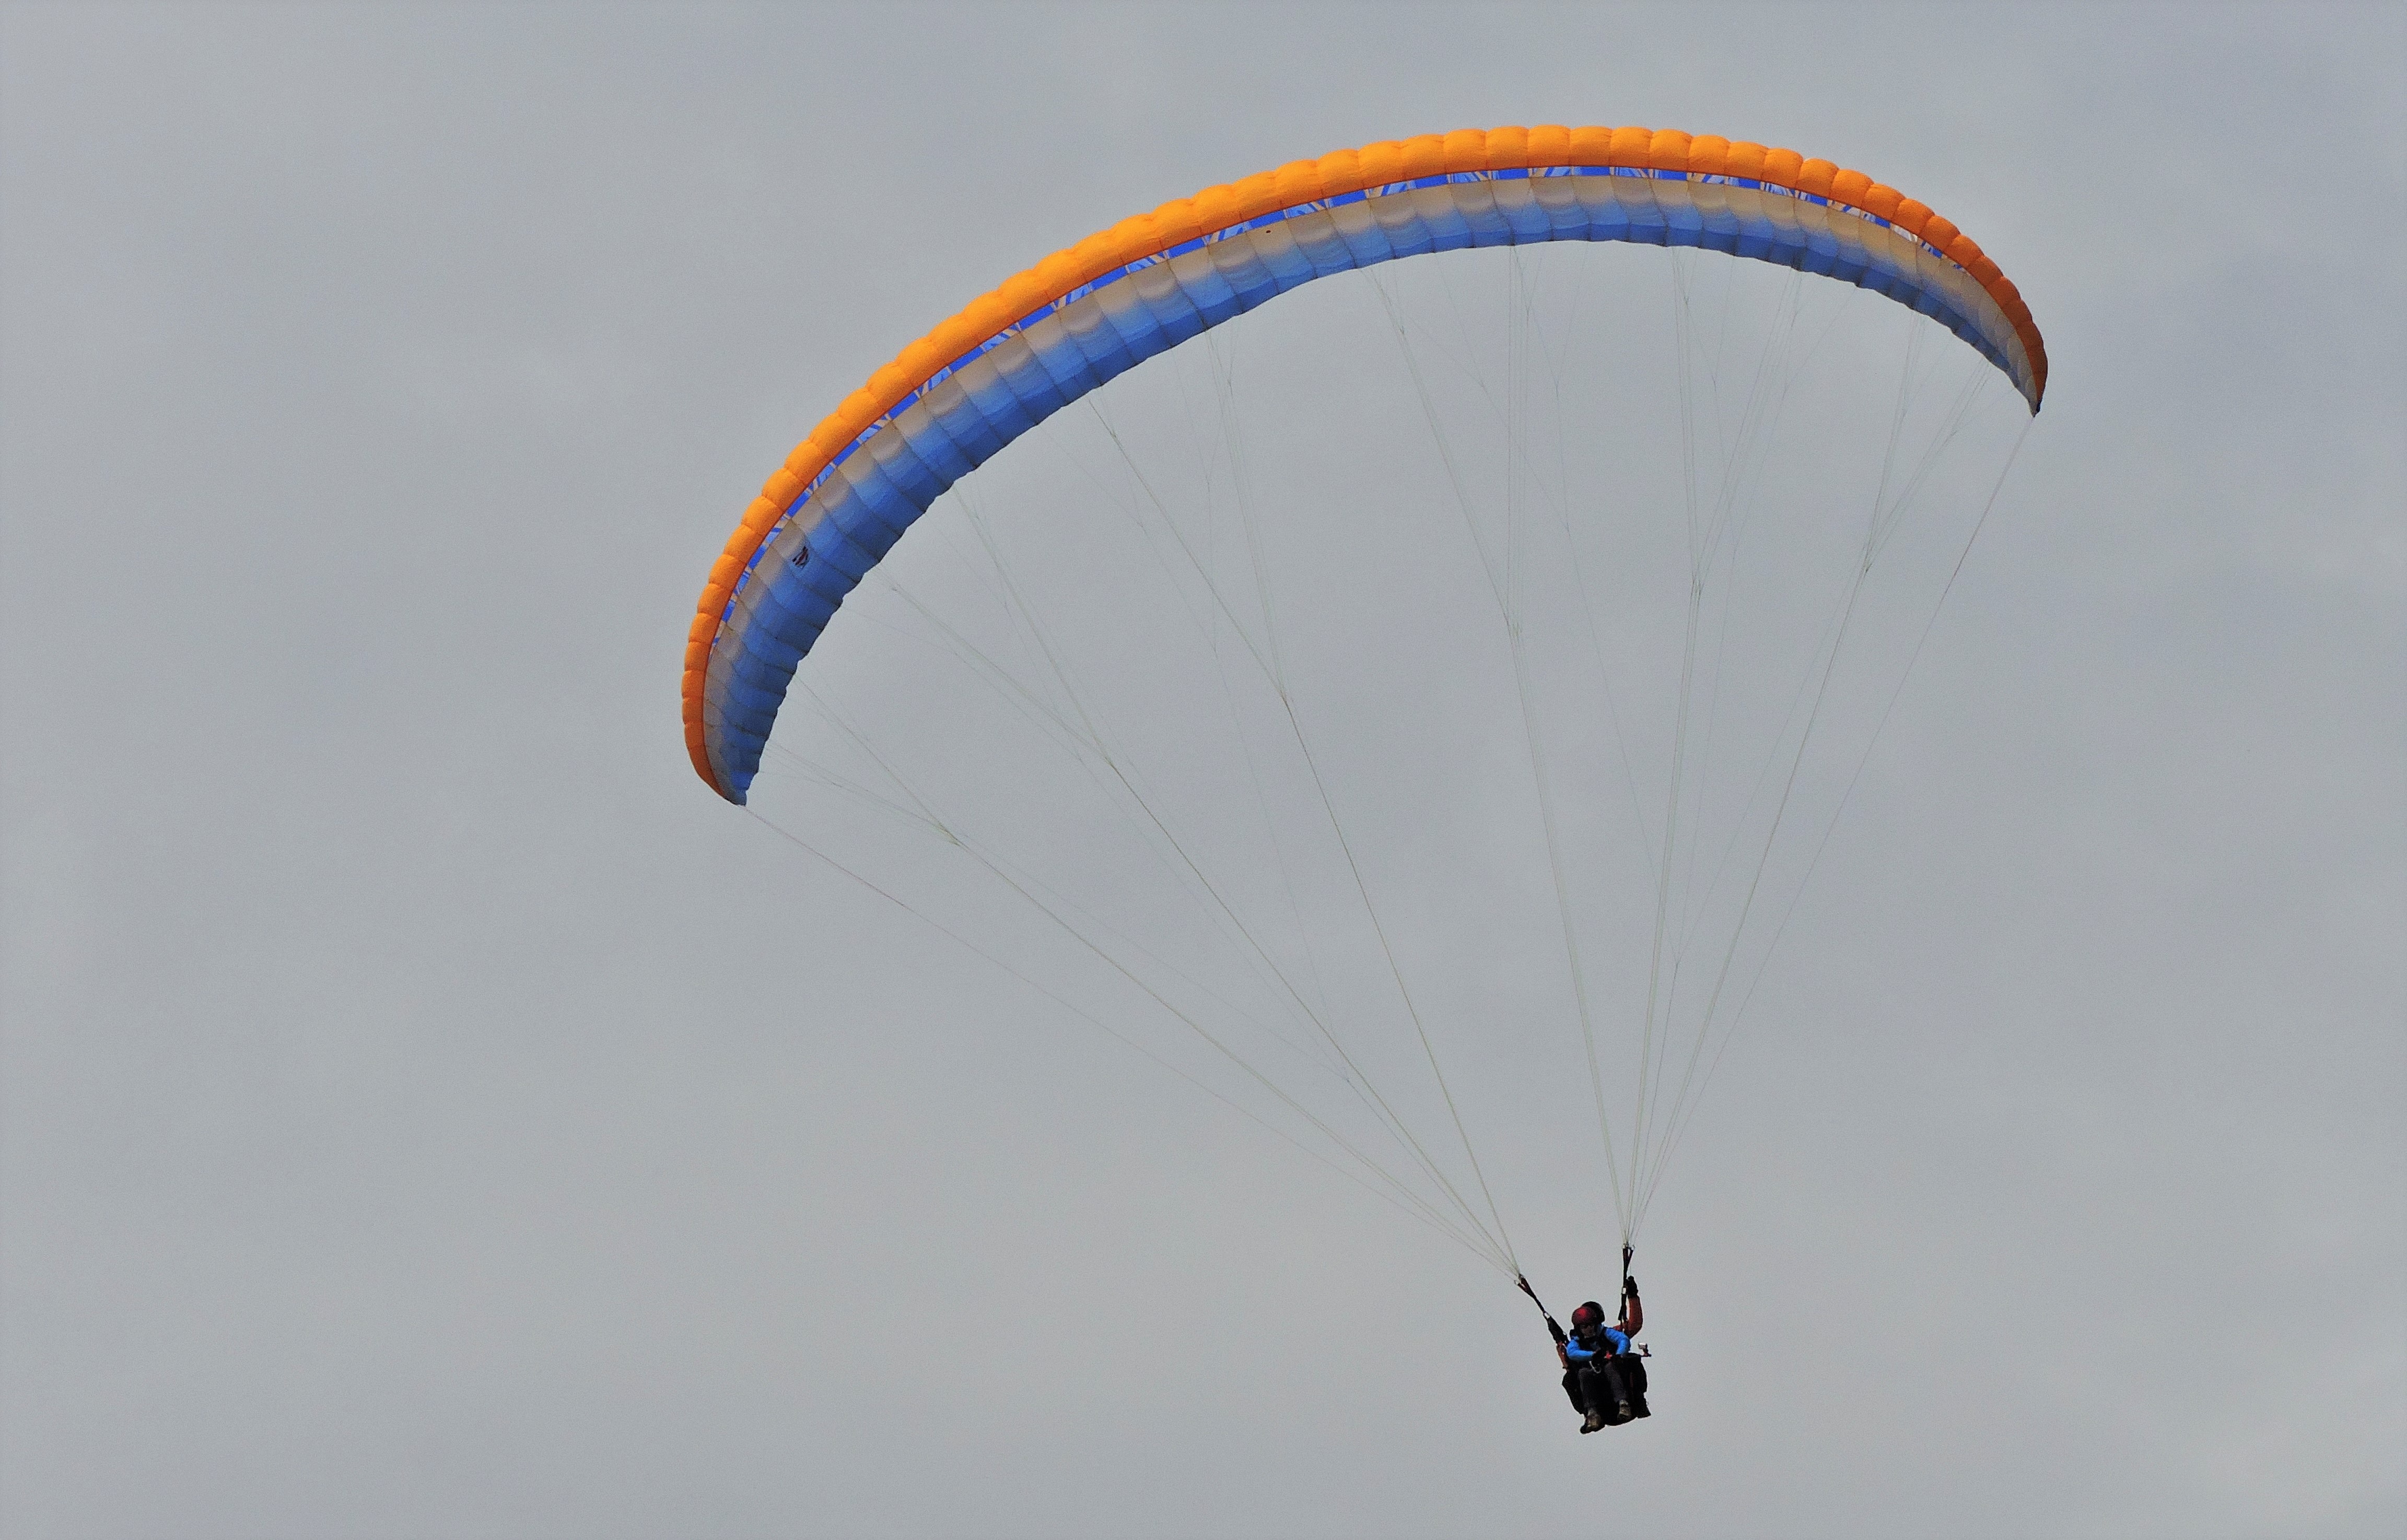
wing, sky, sport, summer, colorful, extreme sport, parachute, paragliding, paraglide, activity, sports equipment, fun, sports, tandem, parachuting, air sports, atmosphere of earth, windsports, powered paragliding